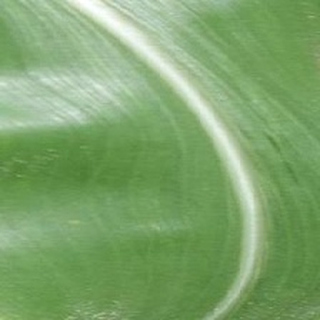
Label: healthy_corn